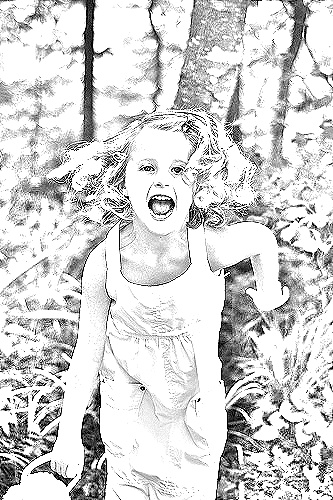
Portrait style: Sketch Portrait